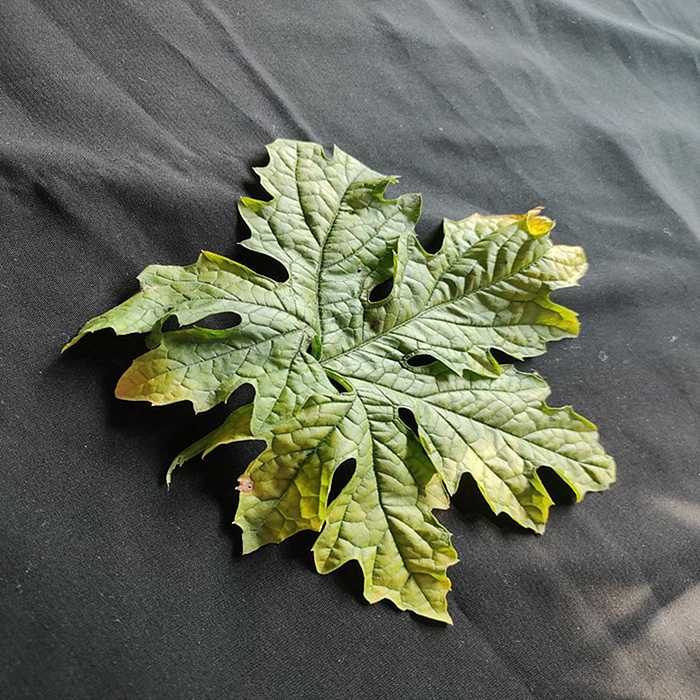
Plant: Bitter Gourd
Label: Mosaic virus